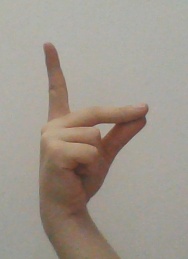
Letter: ta